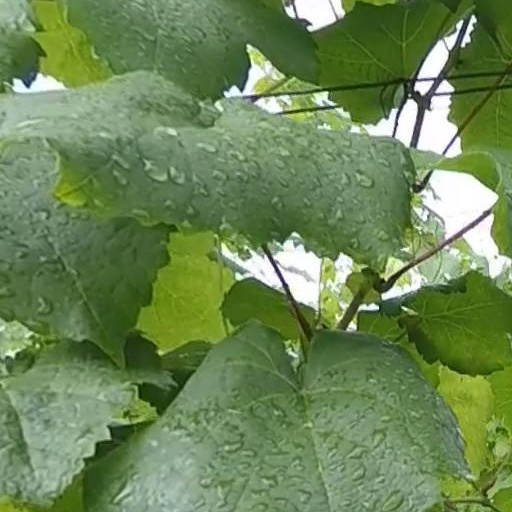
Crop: grape